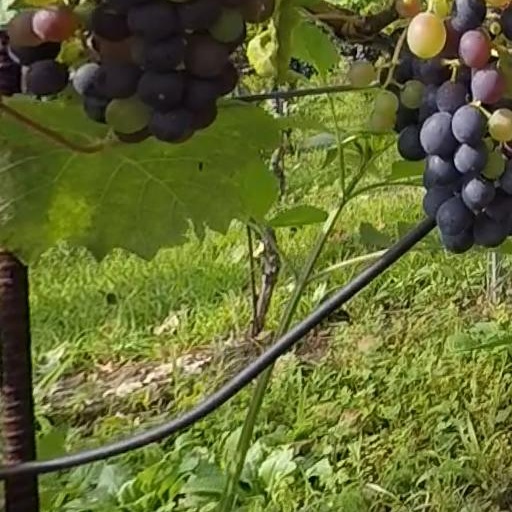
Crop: grape